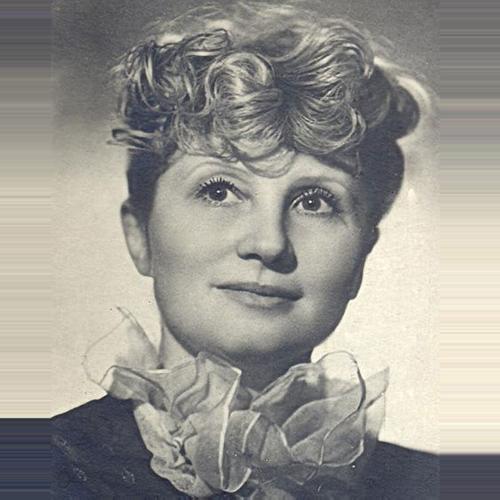
Age: 45